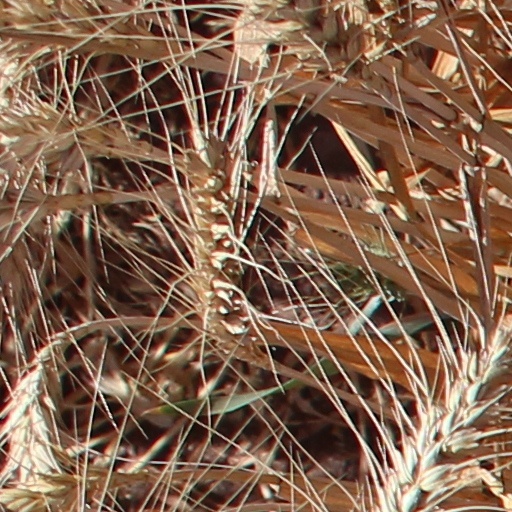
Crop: wheat